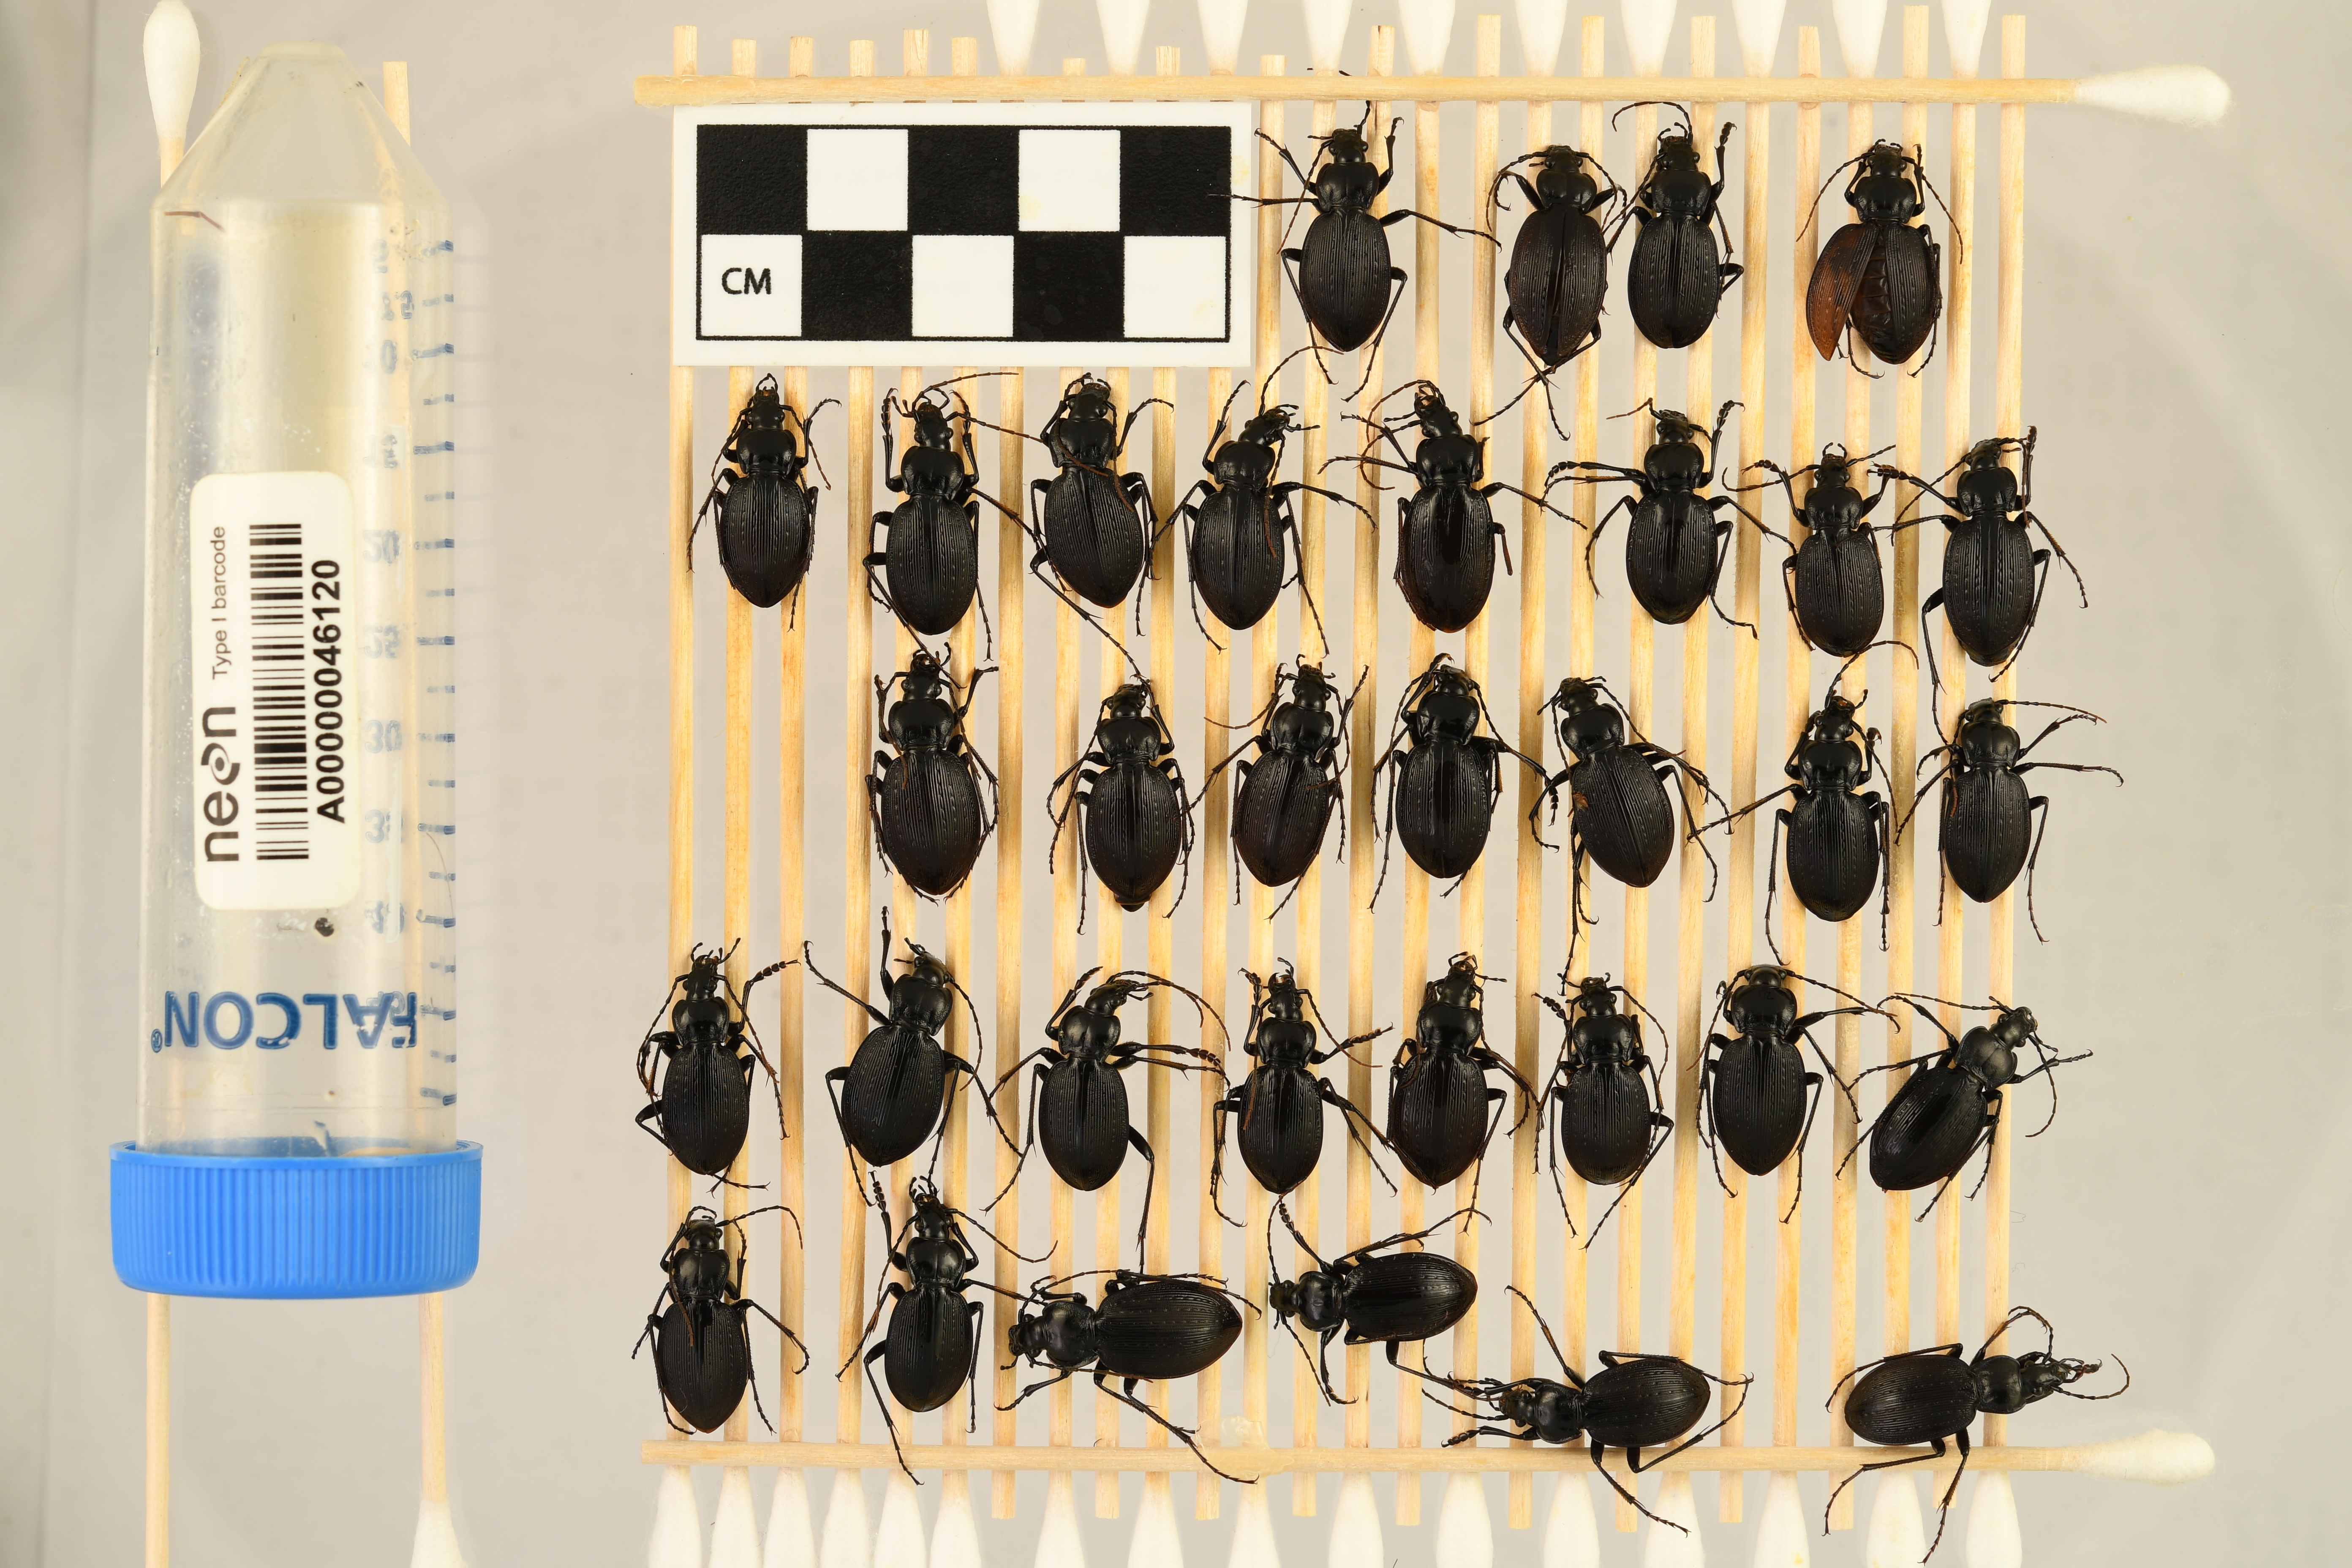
Carabus goryi — Mountain Lake Biological Station NEON, plot MLBS_009. Beetle 31, ElytraLength: 1.174 cm (lying flat: Yes)

Carabus goryi — Mountain Lake Biological Station NEON, plot MLBS_009. Beetle 31, ElytraWidth: 0.5074 cm (lying flat: Yes)

Carabus goryi — Mountain Lake Biological Station NEON, plot MLBS_009. Beetle 32, ElytraLength: 1.108 cm (lying flat: Yes)

Carabus goryi — Mountain Lake Biological Station NEON, plot MLBS_009. Beetle 32, ElytraWidth: 0.5098 cm (lying flat: Yes)

Carabus goryi — Mountain Lake Biological Station NEON, plot MLBS_009. Beetle 33, ElytraLength: 1.183 cm (lying flat: Yes)

Carabus goryi — Mountain Lake Biological Station NEON, plot MLBS_009. Beetle 33, ElytraWidth: 0.5908 cm (lying flat: Yes)